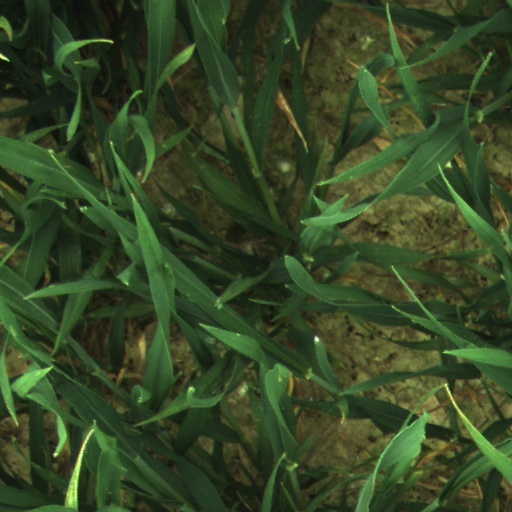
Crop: wheat